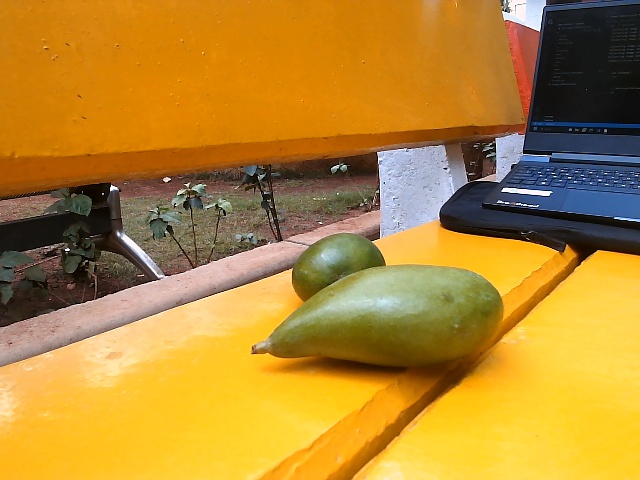
Label: Raw_Mango